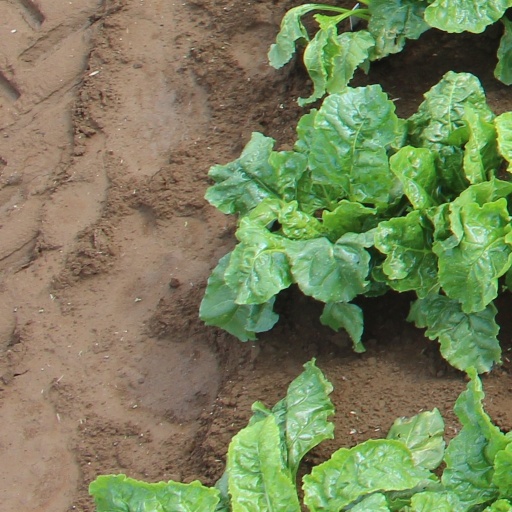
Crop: sugar beet